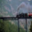
Label: train